Predigerkirche Zurich

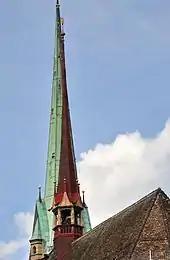
The high ridge turret of Predigerkirche, and its clock tower in the background

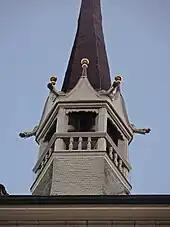

The high, hexagonal ridge turret is made of oak, and a masterpiece of carpenter technology, towering above the roof ridge, at the same height as the walls of the choir. The dendrochronological analysis show that the belfry construction was done in 1475, which has arisen in the supporting structure of the choir, that was added in 1496. The roof shingles of the open belfry and the hexagonal pointed helmet have been applied in several layers on the wooden formwork. The latest dendrochronological provisions on wooden spire show that this wood was hit in 1628, and the roof turret was built in 1629, followed by several repairs. The bracing cross pieces of the lower frame structure are applied, while there are at the top of the cross pieces of wood mortise and tenon joints. The pediments over the open belfry are crowned with golden knobs, and the roof spouts are decorated with Gargoyles from painted copper sheets. The subsequent installation of two tie rods was done in 1778, and included the removal of the shingle at the bottom of the screen for the installation of tie rods, in order to stabilize the pointed helmet. These were anchored to the belfry and thus passed the bells vibrations directly to the construction of the turret's vault.